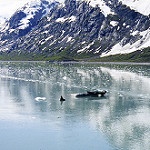
Scene: Outdoor